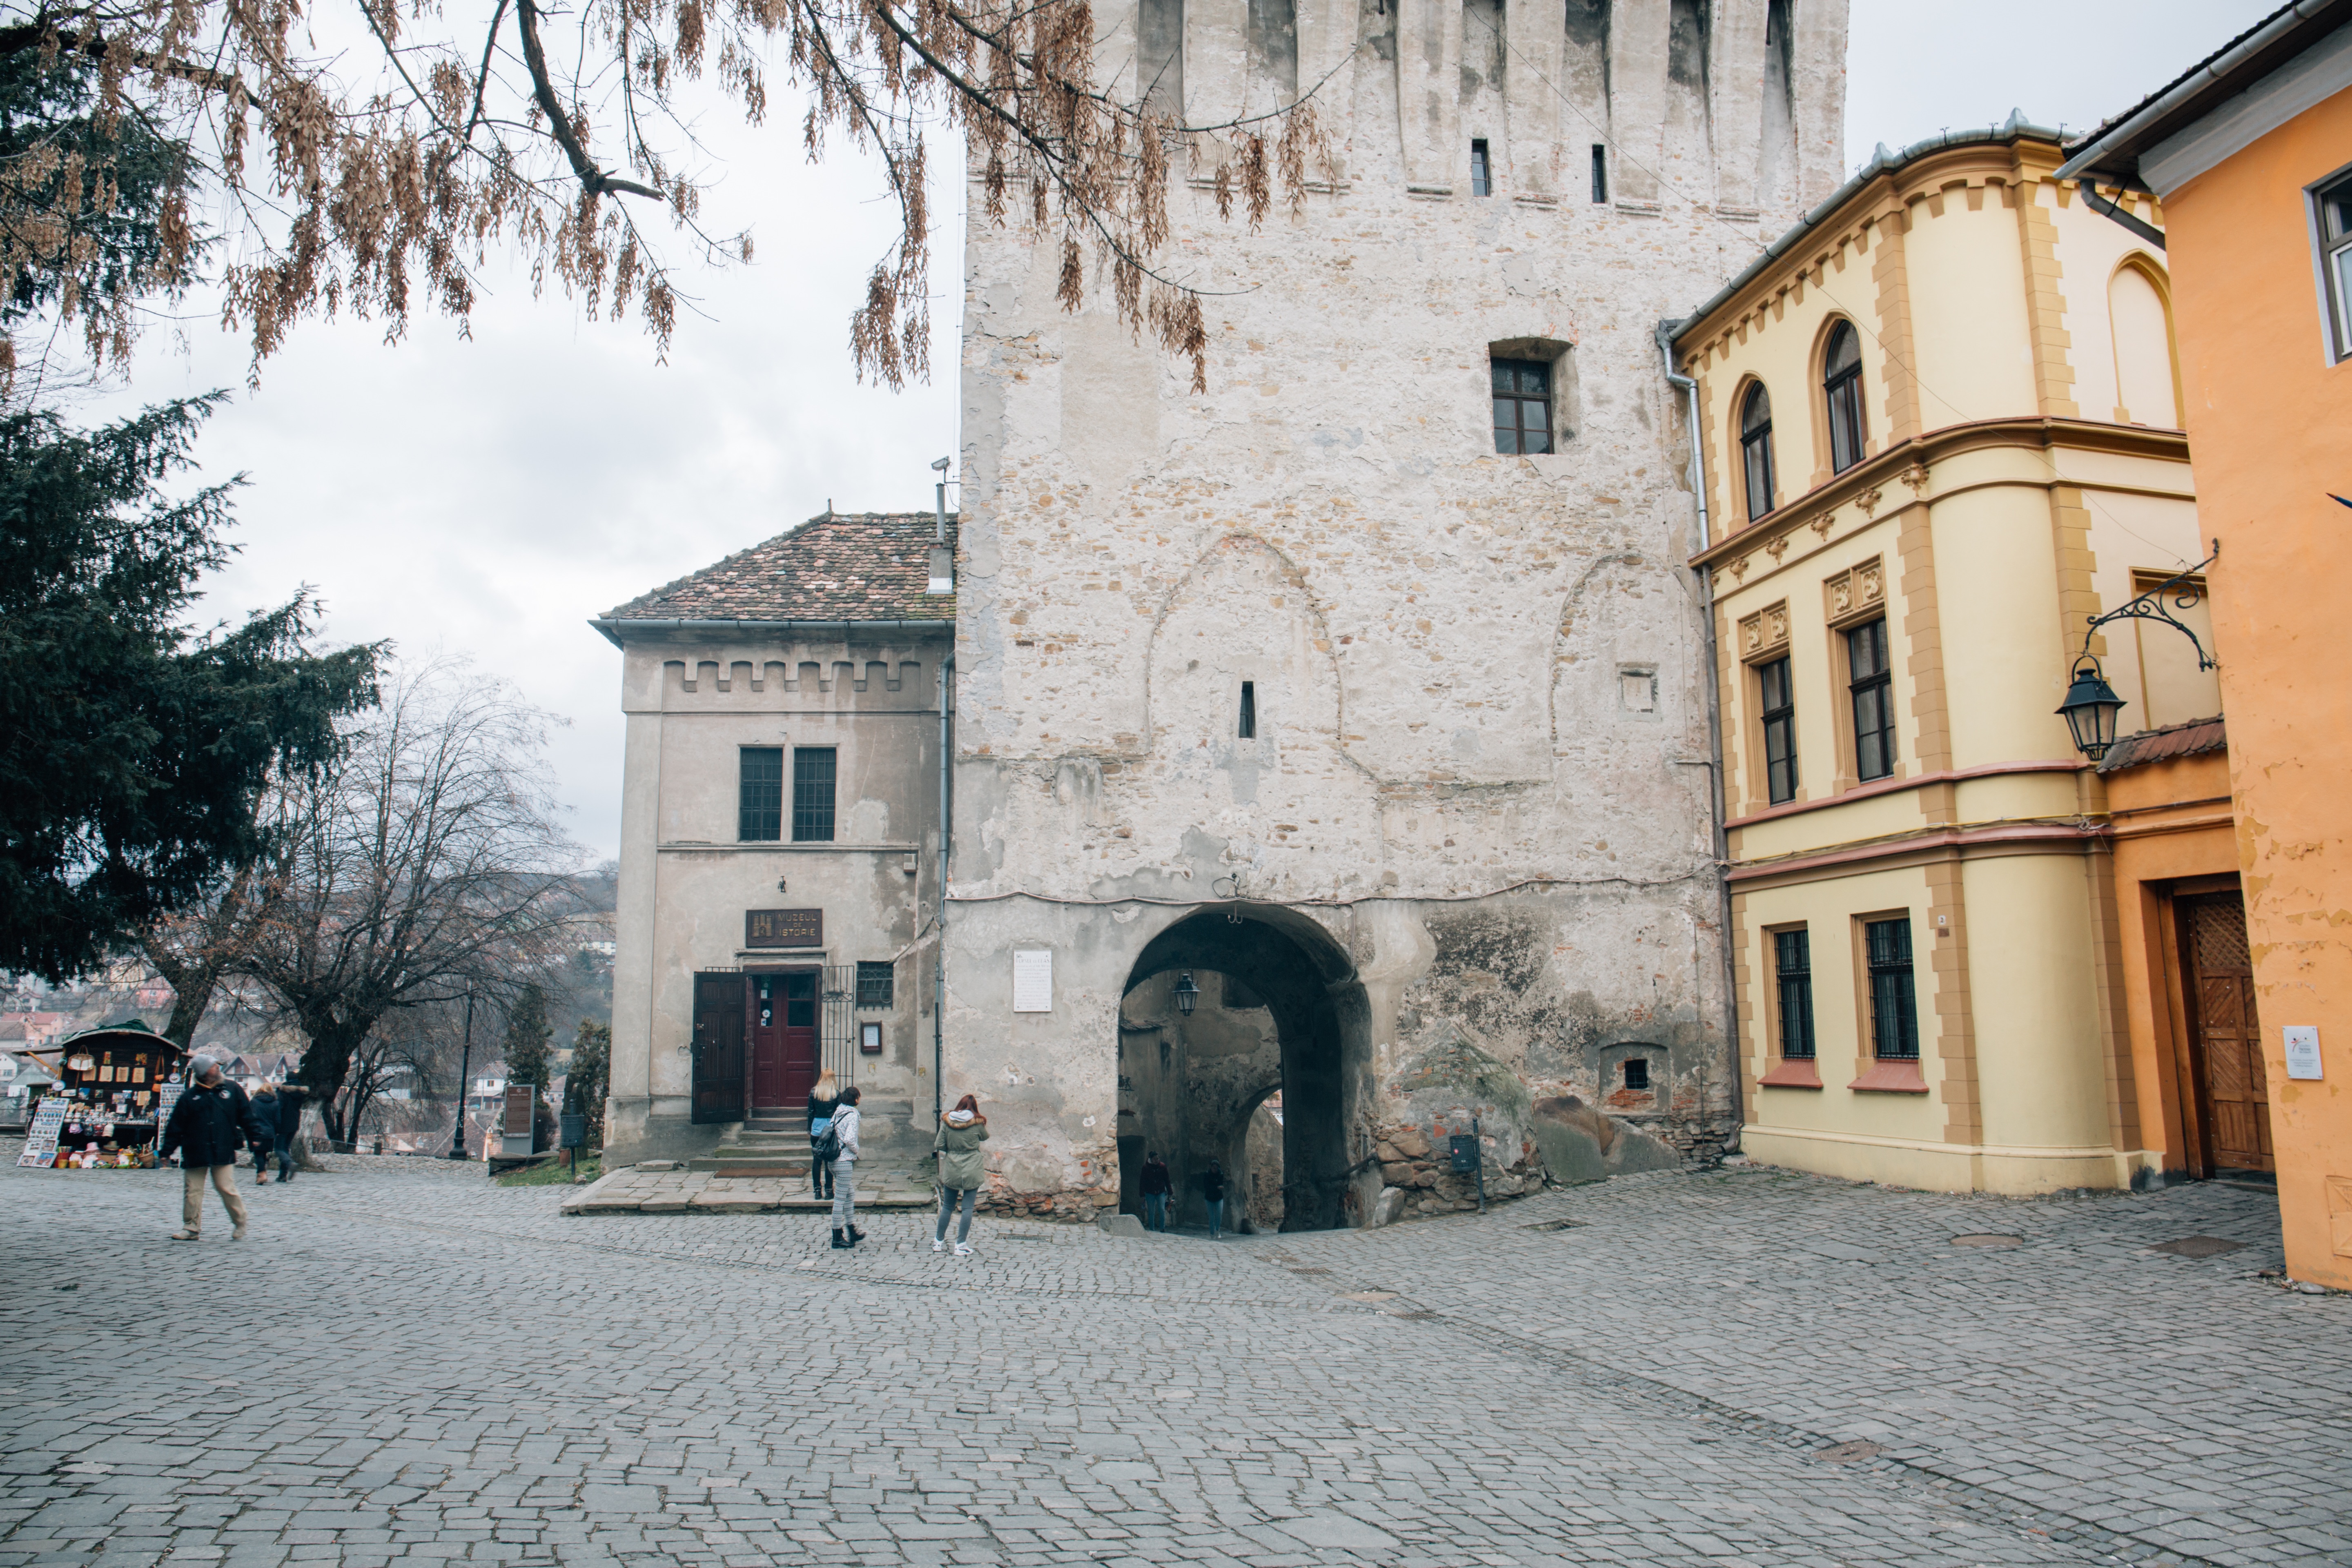
architecture, road, street, town, palace, alley, city, downtown, facade, town square, estate, neighbourhood, urban area, ancient history, human settlement